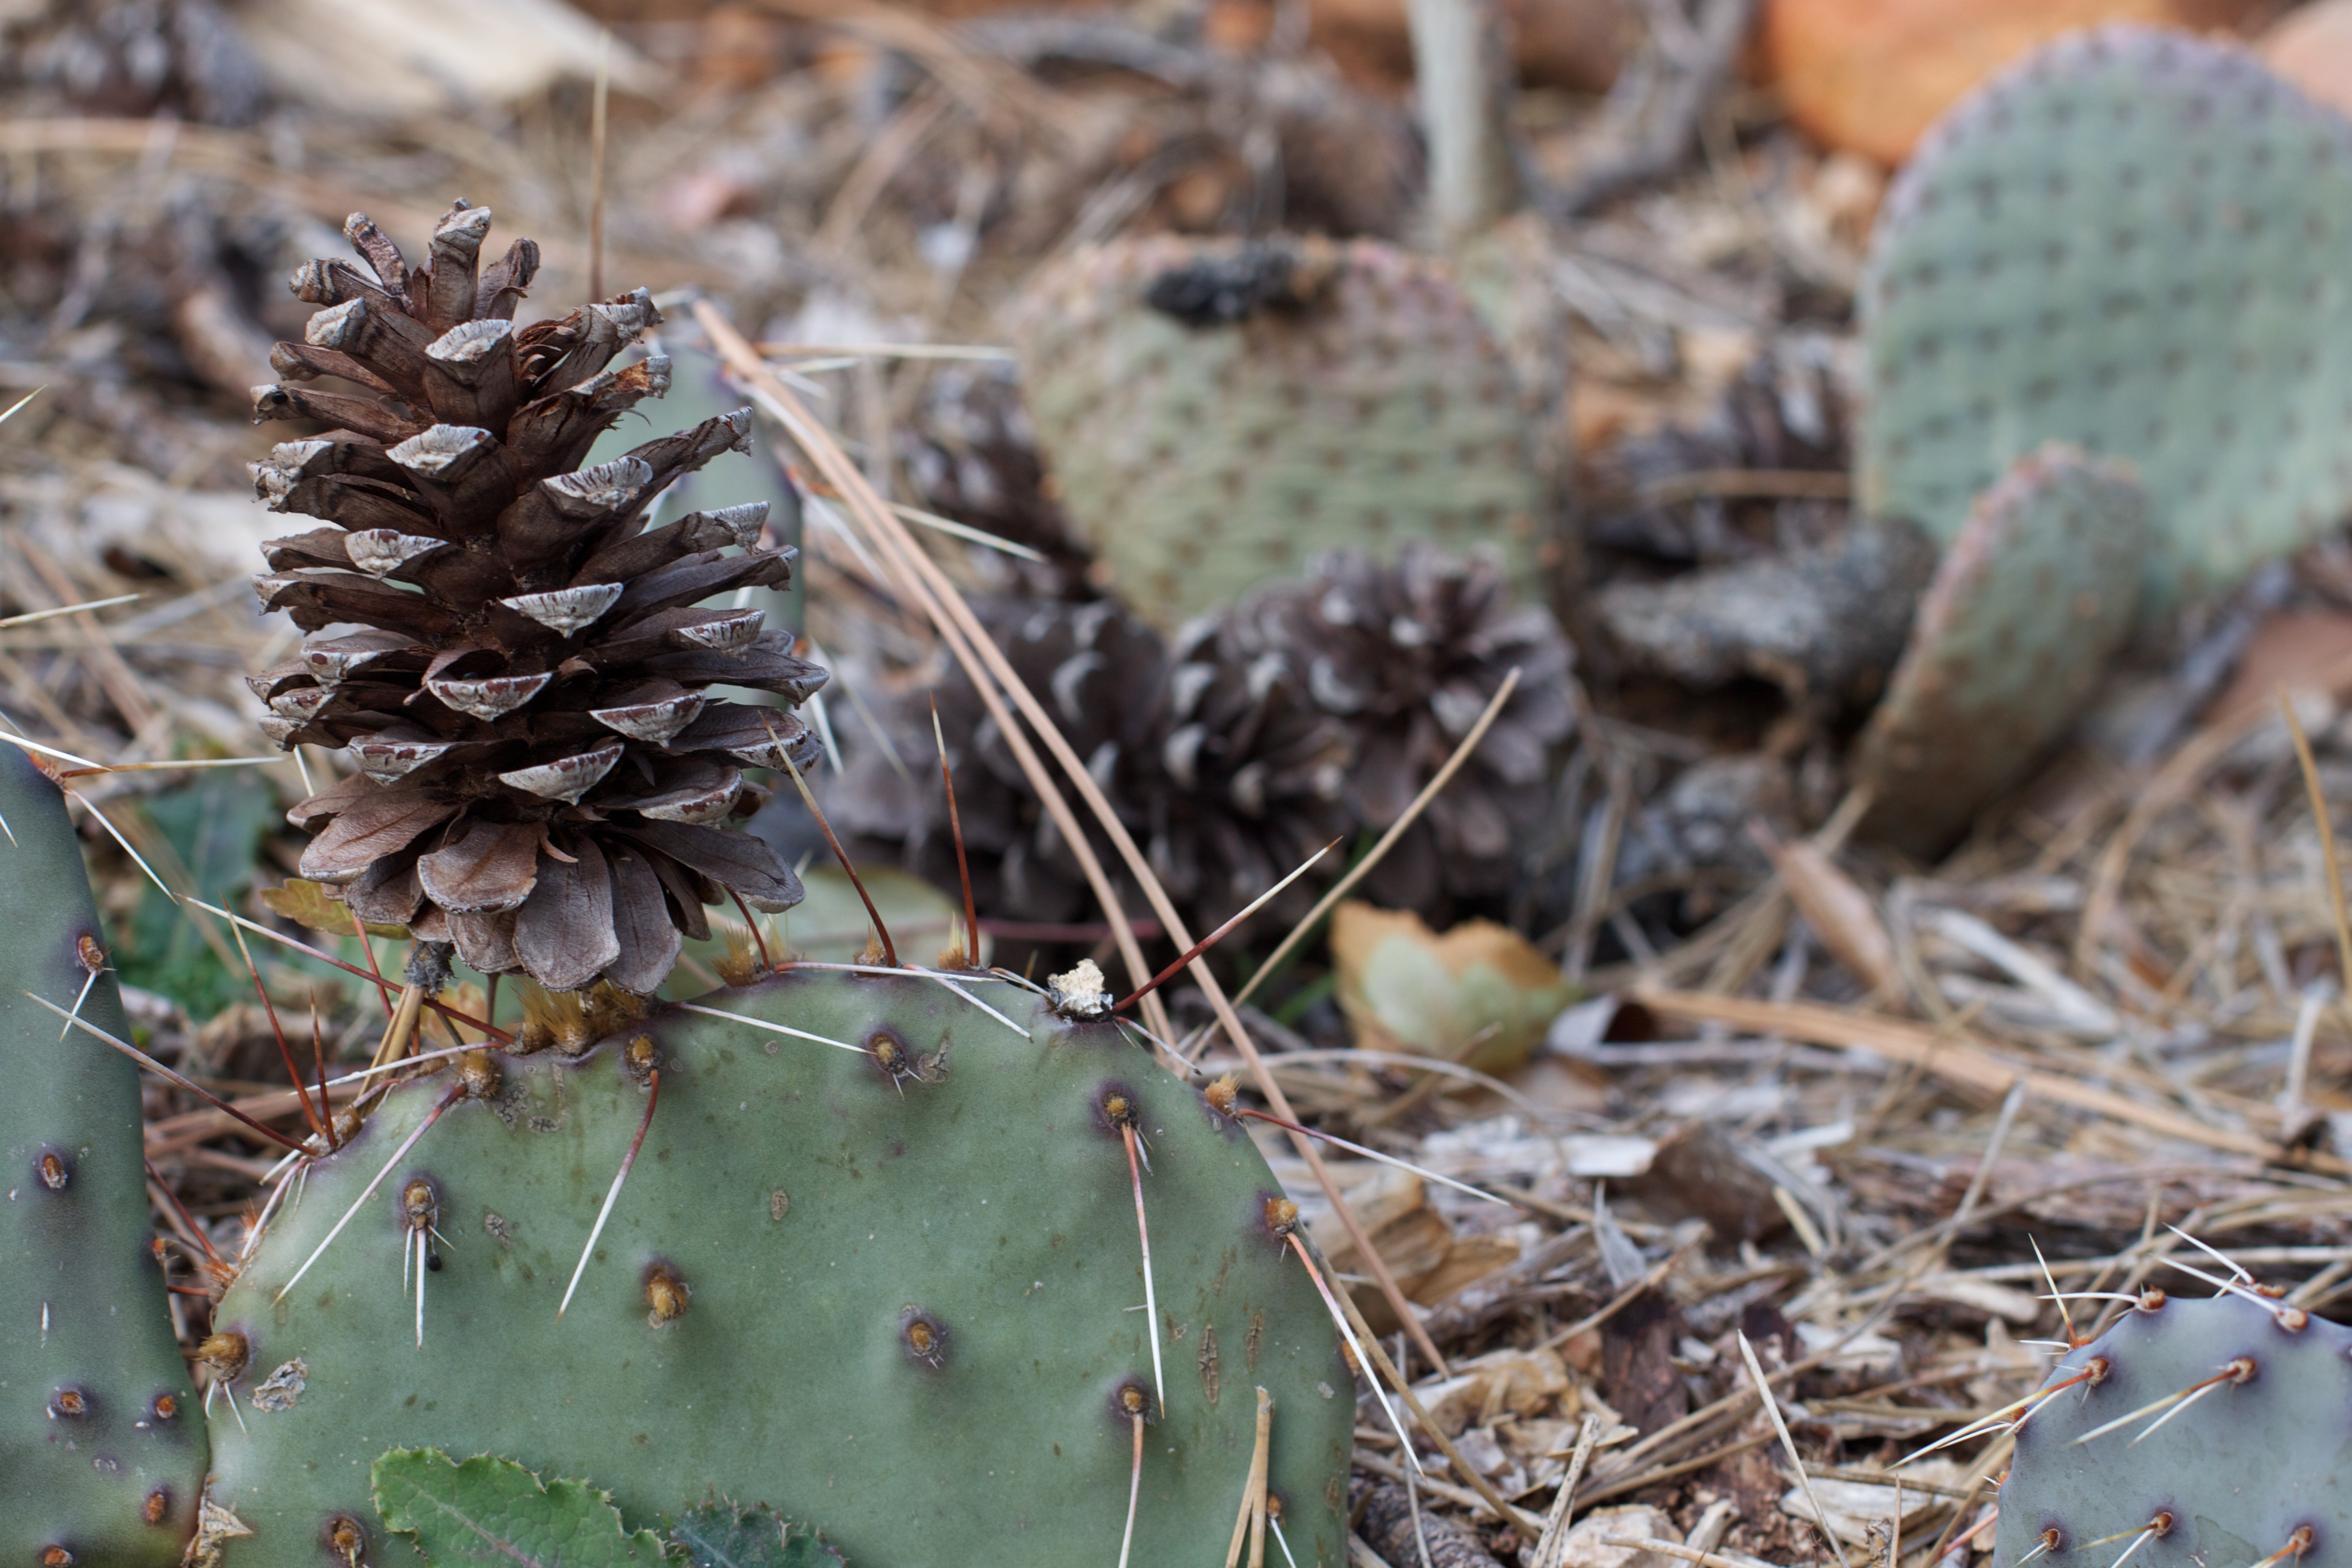
tree, cactus, plant, leaf, flower, botany, flora, fauna, flowering plant, prickly pear, land plant, thorns spines and prickles, nopal